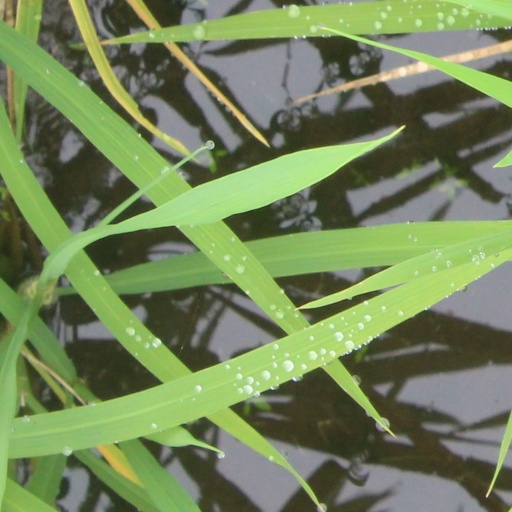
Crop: rice